Lyre-tailed nightjar

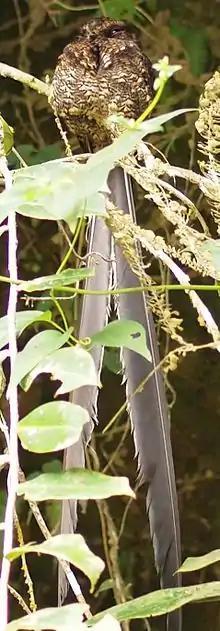
Lyre-tailed nightjar

The male lyre-tailed nightjar has extremely long outer tail feathers from which the species gets its name; they are more than twice as long as its body. The female's tail is much shorter and less graduated. Adults of the nominate subspecies are long excluding the tail streamers. The tail exceeds in length. Males weigh about and females about . The male's upperparts are brown. Its crown and nape are spotted with grayish white, buff, tawny, and cinnamon; the back also has tawny and cinnamon spots. It has a broad tawny "collar" around the nape. The tail is brown; the streamers have broad grayish white tips and the other tail feathers are barred and mottled with tawny and buff. The wings are also overall brown with buff, tawny, and cinnamon spots and mottling. The chin and throat are tawny or buff with brown bars and spots, and the "collar" extends across the throat. The breast and upper belly are brown with dense tawny bars and spots. the lower belly and flanks are buff barred with brown. The female's crown is grayish rather than brown and the primary wing feathers have more prominent rufous markings than the male's.